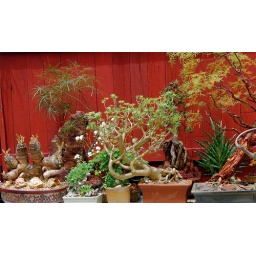
DSC_0456A table full of succulent plants getting ready for show.Photo by Michael Buckner, The Plant Man, San Diego.